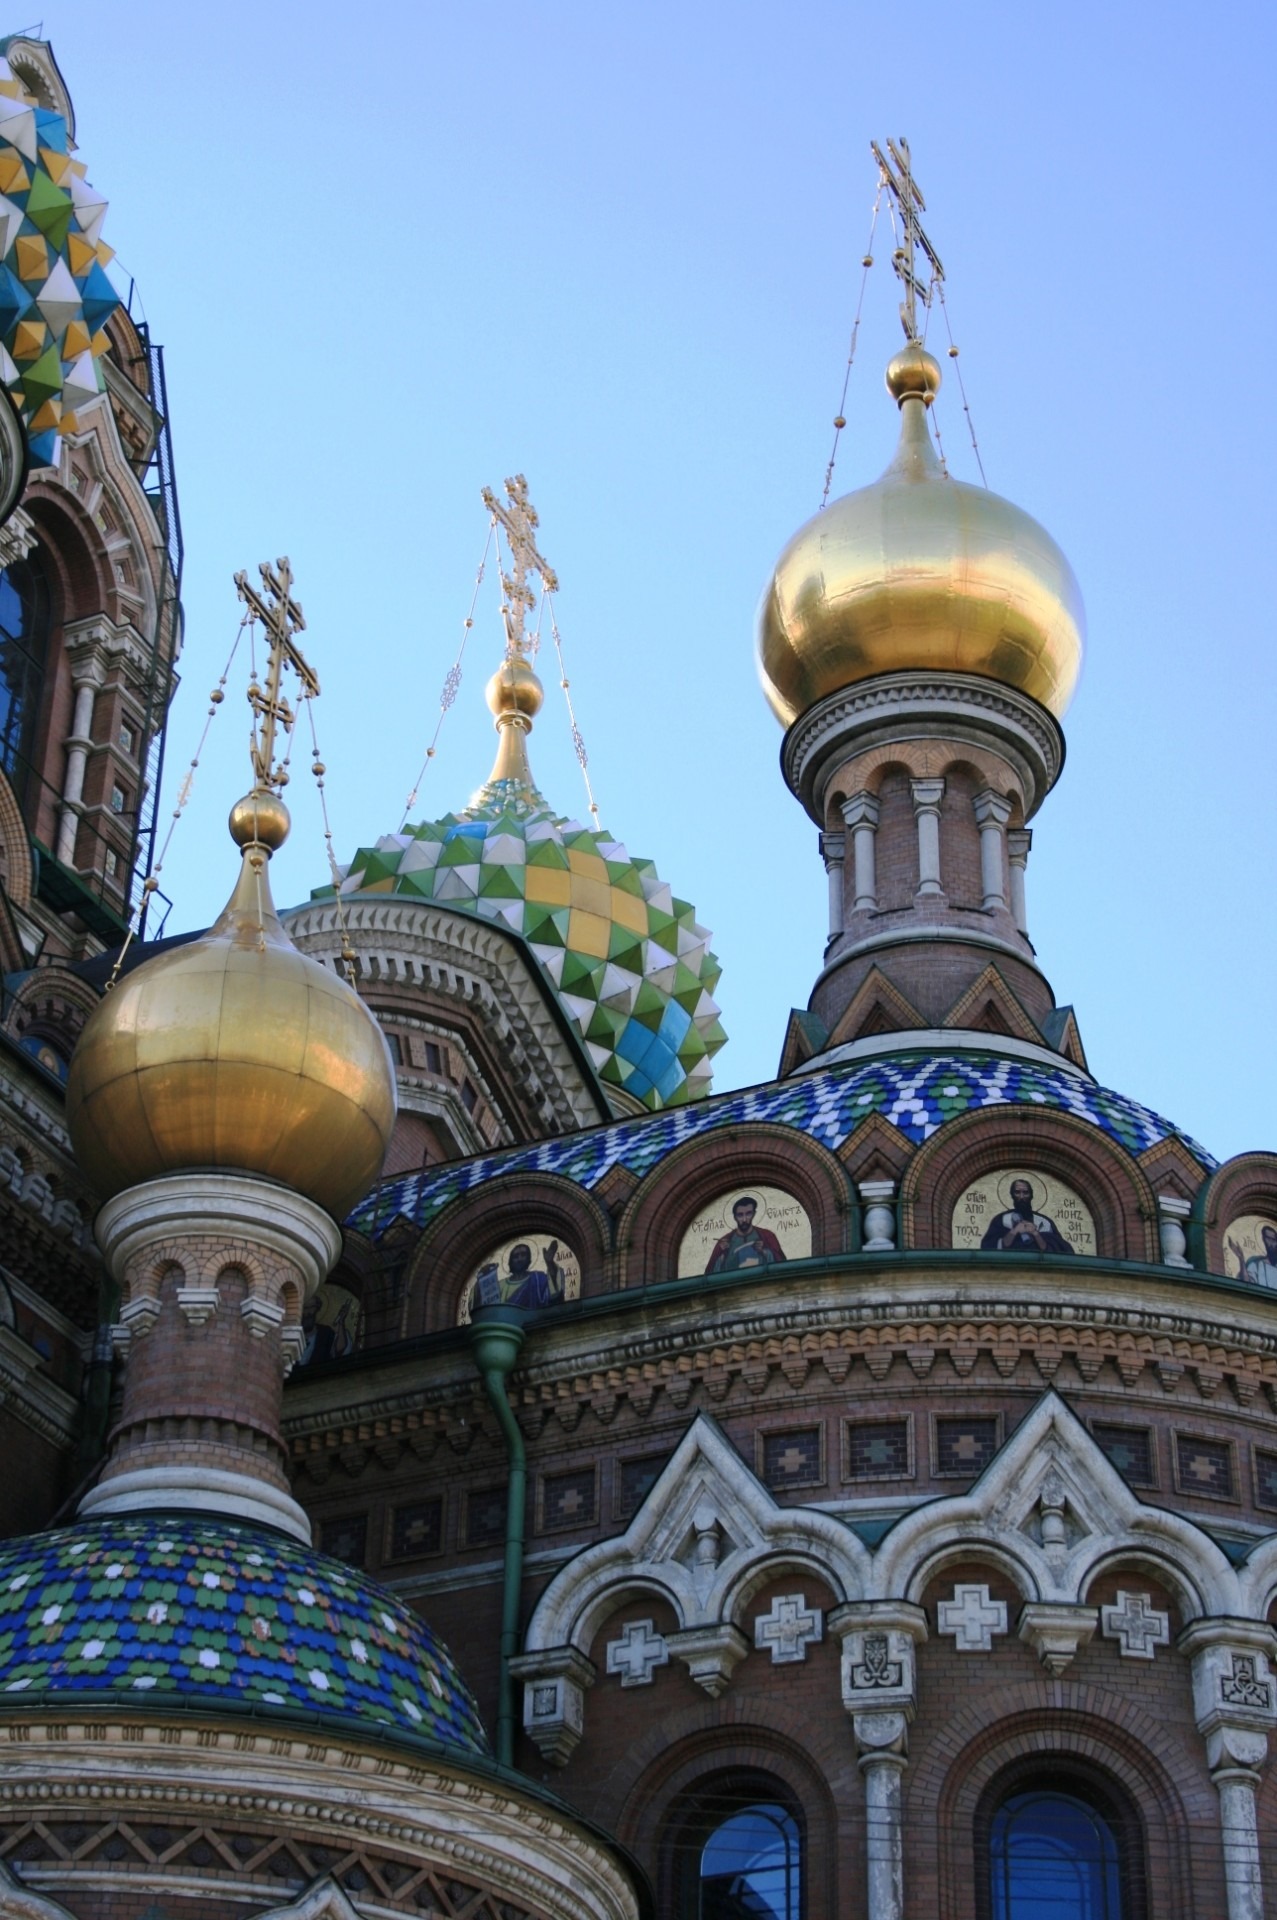
architecture, building, tower, landmark, church, cathedral, historic, colorful, place of worship, ornate, monastery, shrine, mosque, basilica, dome, domes, byzantine architecture